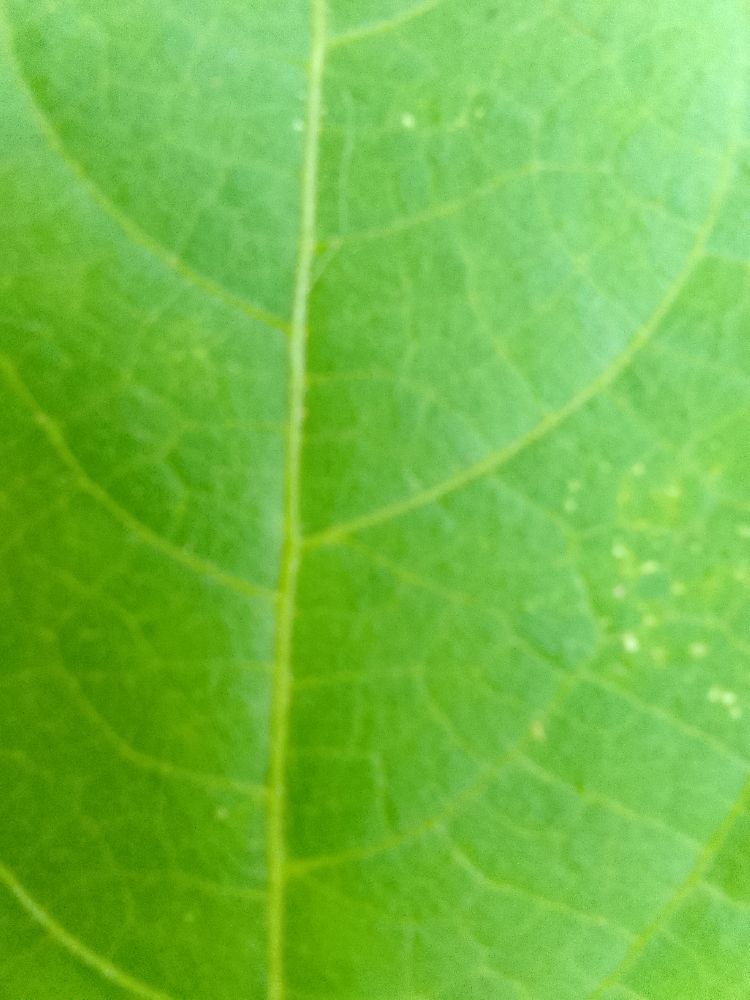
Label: healthy